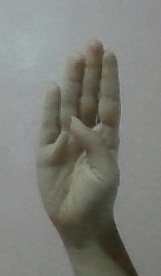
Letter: kaaf